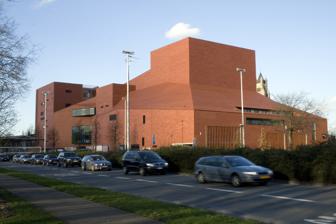
Building: Concertgebouw, Bruges
Country: Belgium
Year built: 2002
Cultural centre in Bruges, Belgium Concertgebouw in Bruges The Concertgebouw (Concert building) is a cultural centre in Bruges , Belgium. Located at 't Zand [ nl ] , it was completed in 2002 when Bruges was European Capital of Culture , designed by Paul Robbrecht and Hilde Daem. The building complex houses a large concert hall seating more than 1290 visitors on three levels and a chamber music hall seating 320. It features a café and room for exhibitions in the Lantaarntoren (Lantern Tower) which offers a view of the historic town. The building rests on 4,669 poles. The interior is rather sober, and the halls offer excellent acoustics, thanks to advanced technology. The facades are covered with thousands of red terracotta tiles from Saint-Omer in northern France, while the Lantaarntoren is built mainly from glass. Located close to the historic centre, the building has raises divided reactions: some like its contrasting looks, others think it does not match the architecture of the old town. Gallery 't Zand and the Concertgebouw with the Lantaarn Tower Back Main entrance Detail of the west front External links Wikimedia Commons has media related to Concertgebouw (Brugge) . Official website Algemene technische fiche (in Dutch, technical data, media.wix.com Authority control databases International ISNI VIAF National United States Geographic Structurae MusicBrainz place 51°12′13″N 3°13′06″E / 51.20361°N 3.21833°E / 51.20361; 3.21833